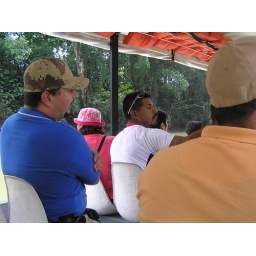
Our guide in the blue shirt